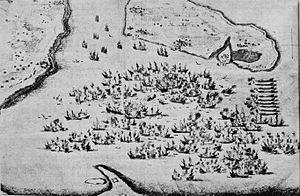
Bataille_navale_Re_1622
La bataille navale de Saint-Martin-de-Ré se déroula le 27 octobre 1622, entre la flotte huguenote de La Rochelle, commandée par Jean Guiton, et la flotte royale sous les ordres du duc Charles de Guise.
Saint-Martin-de-Ré est une commune du Sud-Ouest de la France, située sur l'île de Ré, dans le département de la Charente-Maritime. Ses habitants s'appellent les Martinais et les Martinaises.